...All the Marbles

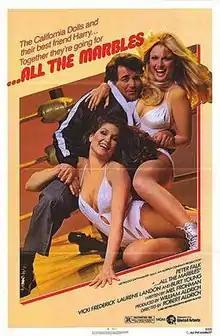
Theatrical release poster

...All the Marbles (reissued as The California Dolls) is a 1981 American comedy-drama film about the trials and travails of a female wrestling tag team and their manager. It was directed by Robert Aldrich (his final film) and stars Peter Falk, Vicki Frederick and Laurene Landon, as well as Burt Young. The Pittsburgh Steeler hall of famer "Mean" Joe Greene plays himself.